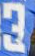
Number: 3